Royal Berkshire Regiment

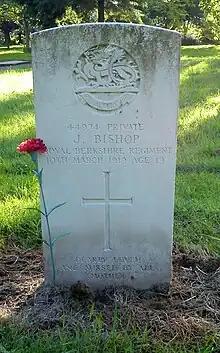
Bromsgrove cemetery, memorial for Private Bishop

Throughout the war, the regiment lost 6,688 men killed and many thousands more wounded. After the Great War, as it was and still is known, was over the 3rd Battalion was disembodied and all the service battalions were disbanded as well as the Territorial Force which was reformed in 1920 as the Territorial Army. Miles Dempsey served with the regiment after being commissioned as a 2nd Lieutenant in 1915, where he was awarded the Military Cross for bravery. He would serve with distinction in the Second World War in France, North Africa, Sicily, Italy and North-Western Europe and became the Commander of the British Second Army from D-Day onwards. In 1921 the titles switched to become the Royal Berkshire Regiment (Princess Charlotte of Wales's).